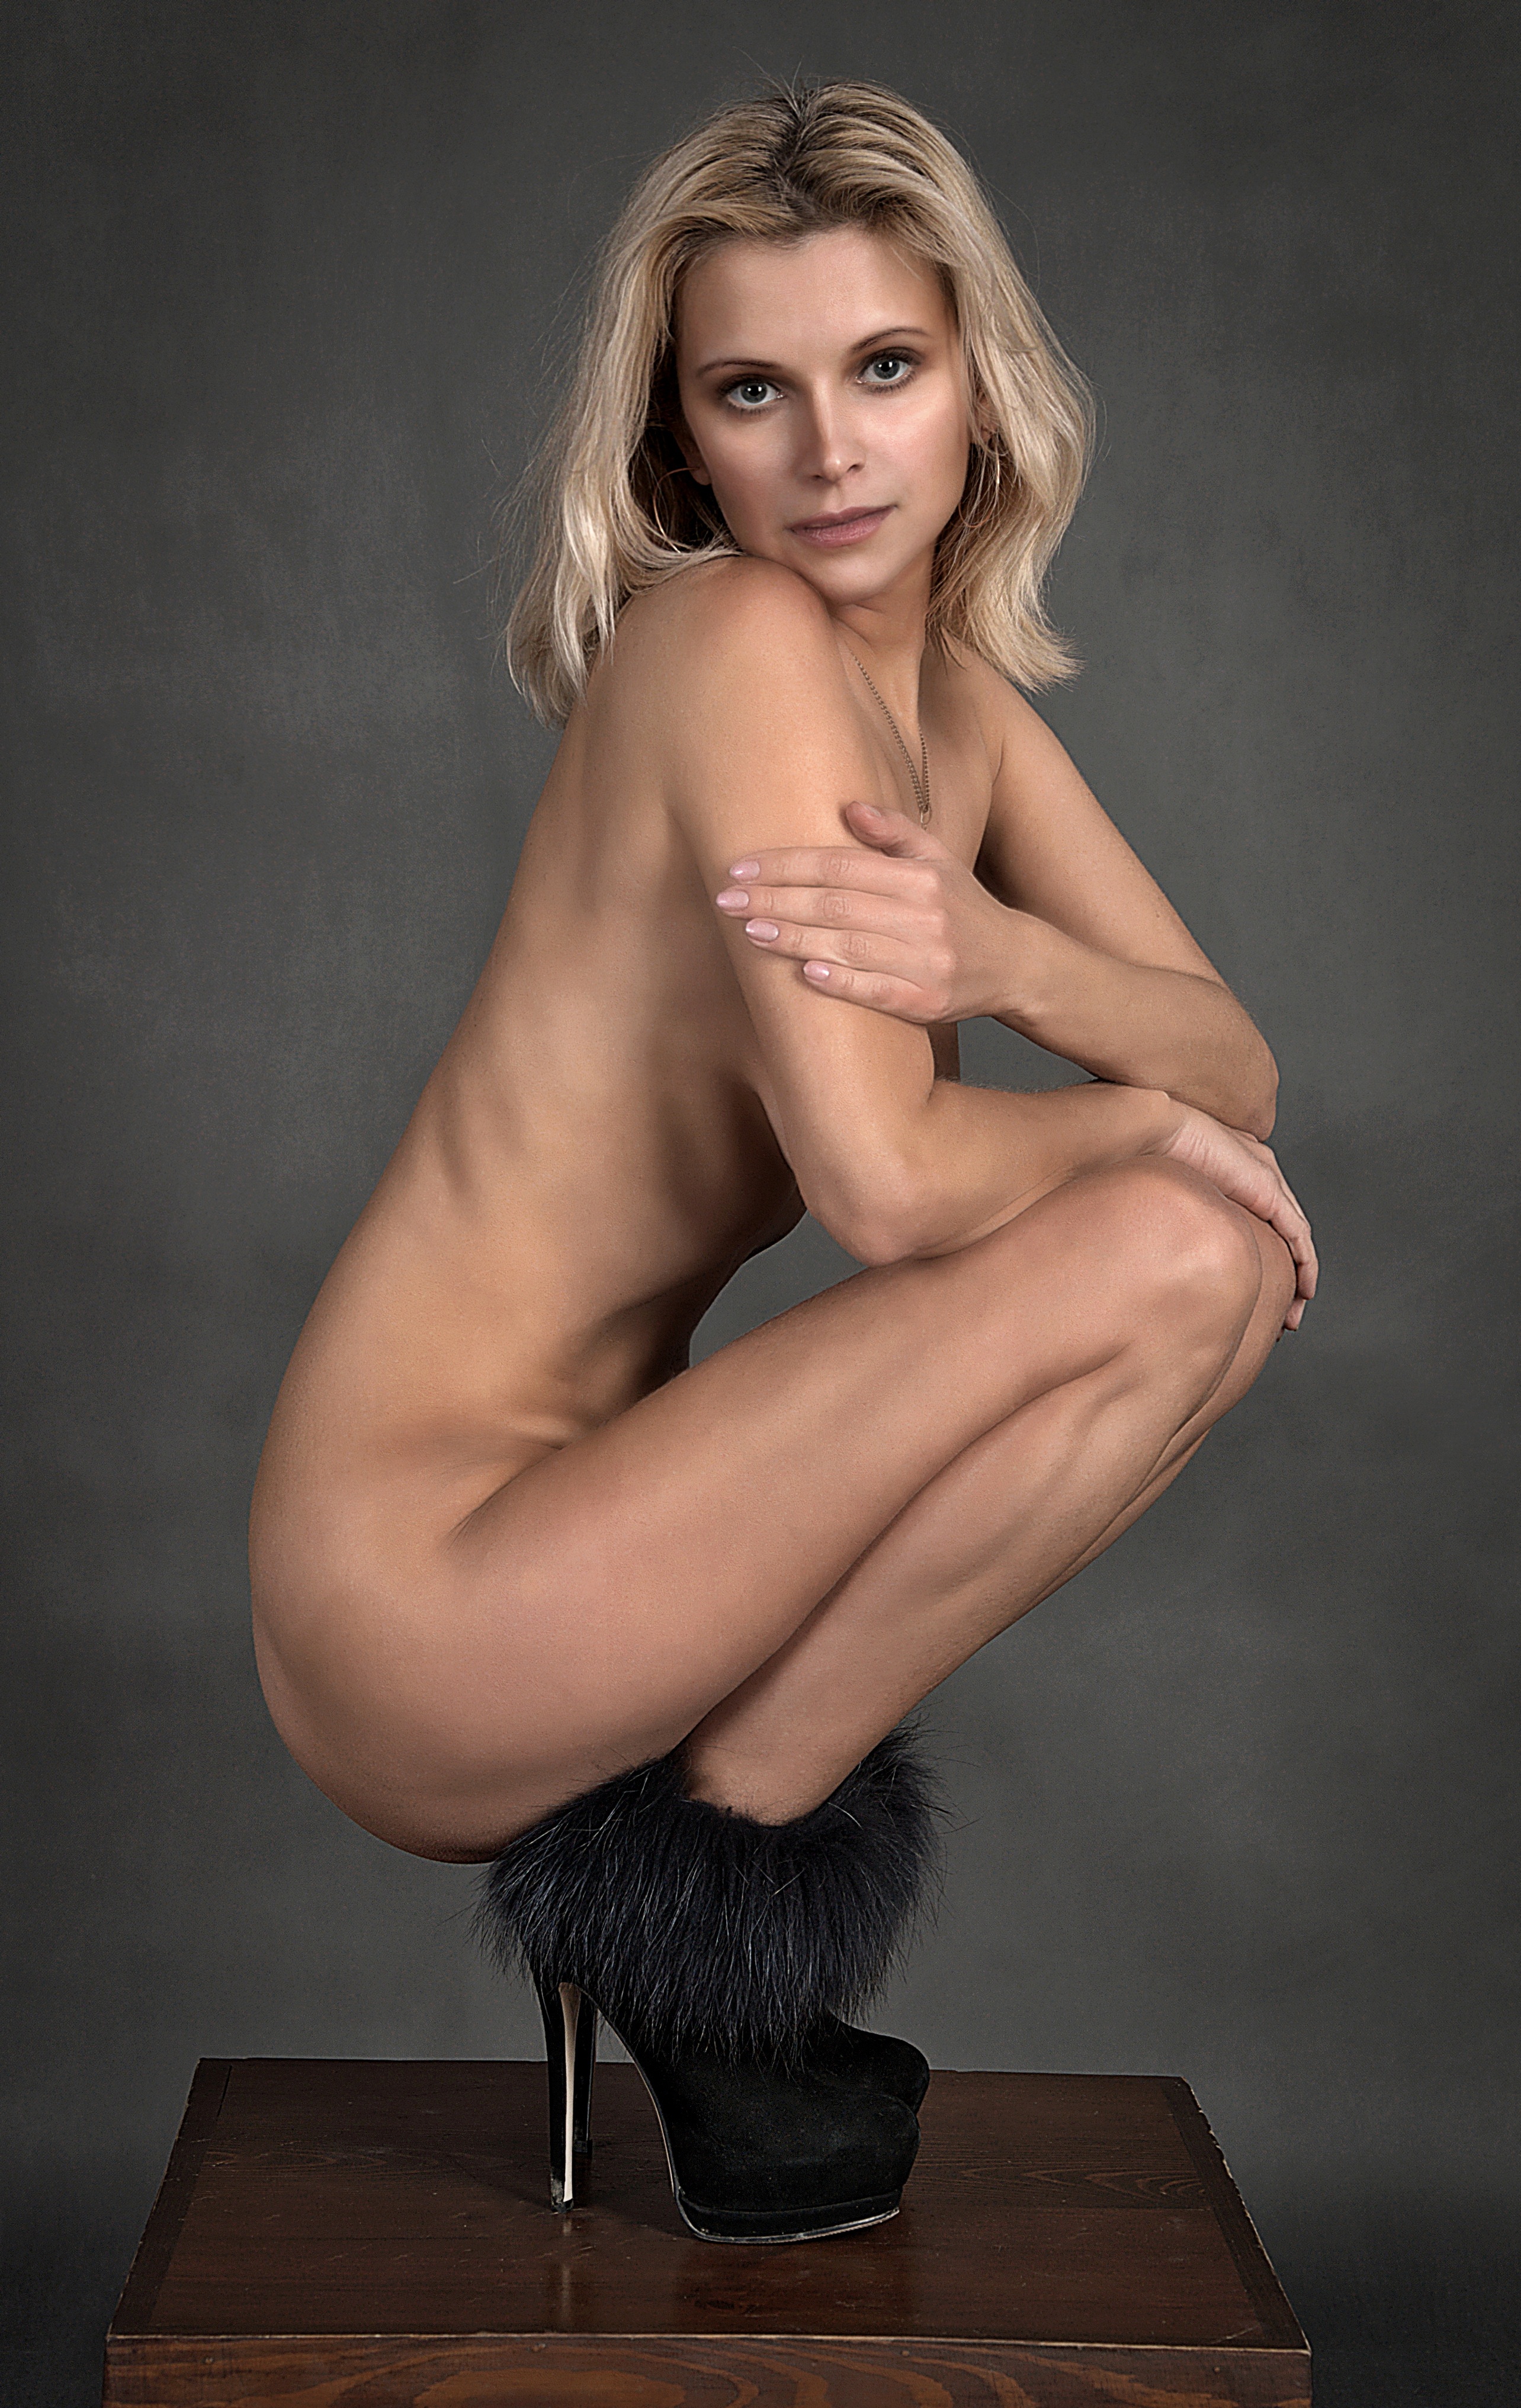
hand, girl, woman, hair, photography, leg, model, finger, sitting, blonde, hairstyle, muscle, long hair, human body, black hair, shoes, lovely, beauty, nude, blond, nudity, body, photo shoot, the act of, brown hair, sense, human positions, art model